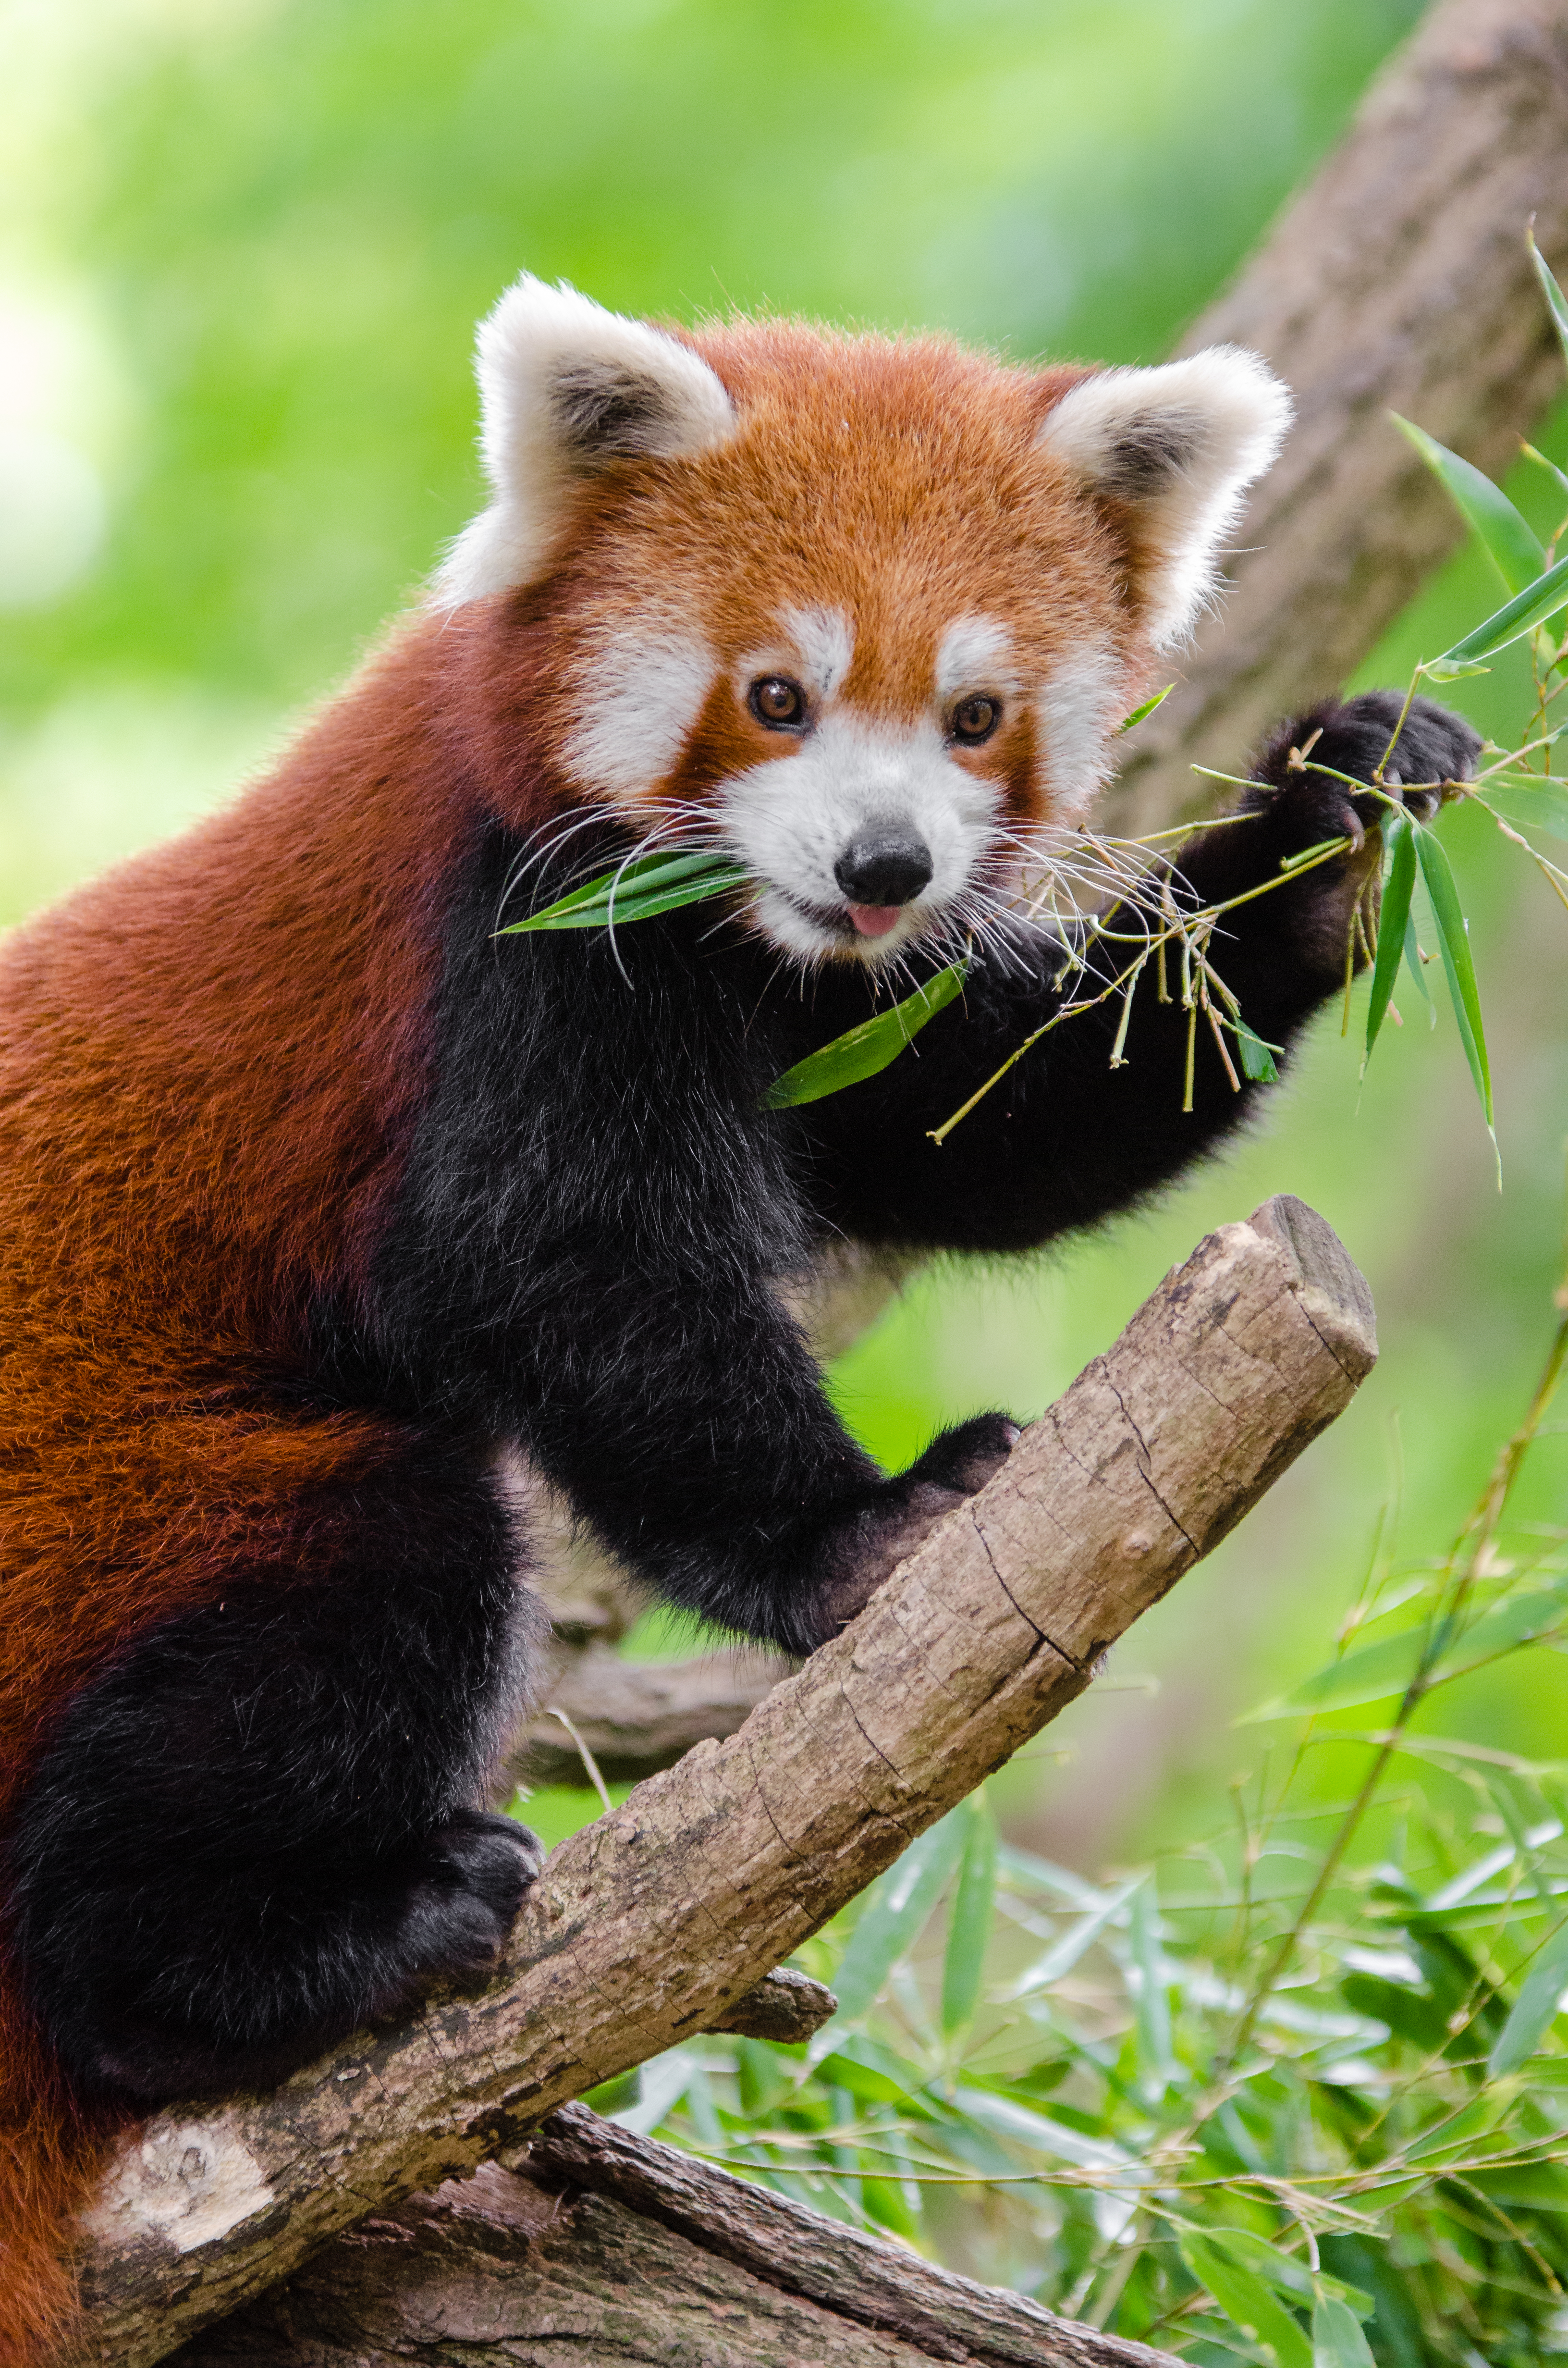
tree, nature, bokeh, blur, field, vintage, sweet, feet, animal, cute, female, bear, wildlife, zoo, fur, orange, young, spring, green, high, red, foot, mammal, nikon, fauna, red panda, panda, 2015, face, nose, paw, tail, animals, ears, endangered, vertebrate, germany, deutschland, frhling, natur, paws, tier, depth, iso, ss, depthoffield, fell, grn, gesicht, baum, adorable, bamboo, d7000, roter, kleiner, niedlich, sues, suess, species, bedrohte, tierart, tierpark, weiblich, jungtier, jung, ohren, schwanz, nase, bedroht, ailurus, fulgens, mozilla, firefox, wochenende, weekend